Henry Wood

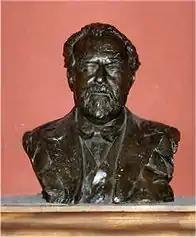
Bust of Wood at the Duke's Hall, Royal Academy of Music, London. During the Proms, it is placed in front of the organ at the Royal Albert Hall.

After the war, the Proms continued much as before. The second halves of concerts still featured piano-accompanied songs rather than serious classical music. Chappell's, having taken over sponsorship of the Proms and spent £35,000 keeping the Queen's Hall going during the war, wished to promote songs published by the company. The management of Chappell's were also less enthusiastic than Wood and Newman about promoting new orchestral works, most of which were not profitable.